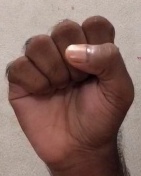
ASL sign: S